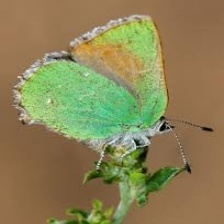
Species: GREEN HAIRSTREAK
Butterfly family (ImageNet category): lycaenid_butterfly